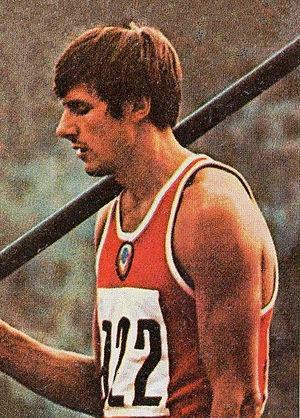
Mykola Viktorovych Avilov, né le 6 août 1948 à Odessa, est un athlète ukrainien ayant concouru pour l'Union soviétique. Champion olympique du décathlon en 1972, il a également détenu le record du monde de la discipline de 1972 à 1975.
L'épreuve du décathlon aux Jeux olympiques de 1972 s'est déroulée les 7 et 8 septembre 1972 au Stade olympique de Munich, en République fédérale d'Allemagne. Elle est remportée par le Soviétique Mykola Avilov qui établit un nouveau record du monde avec 8 454 pts.